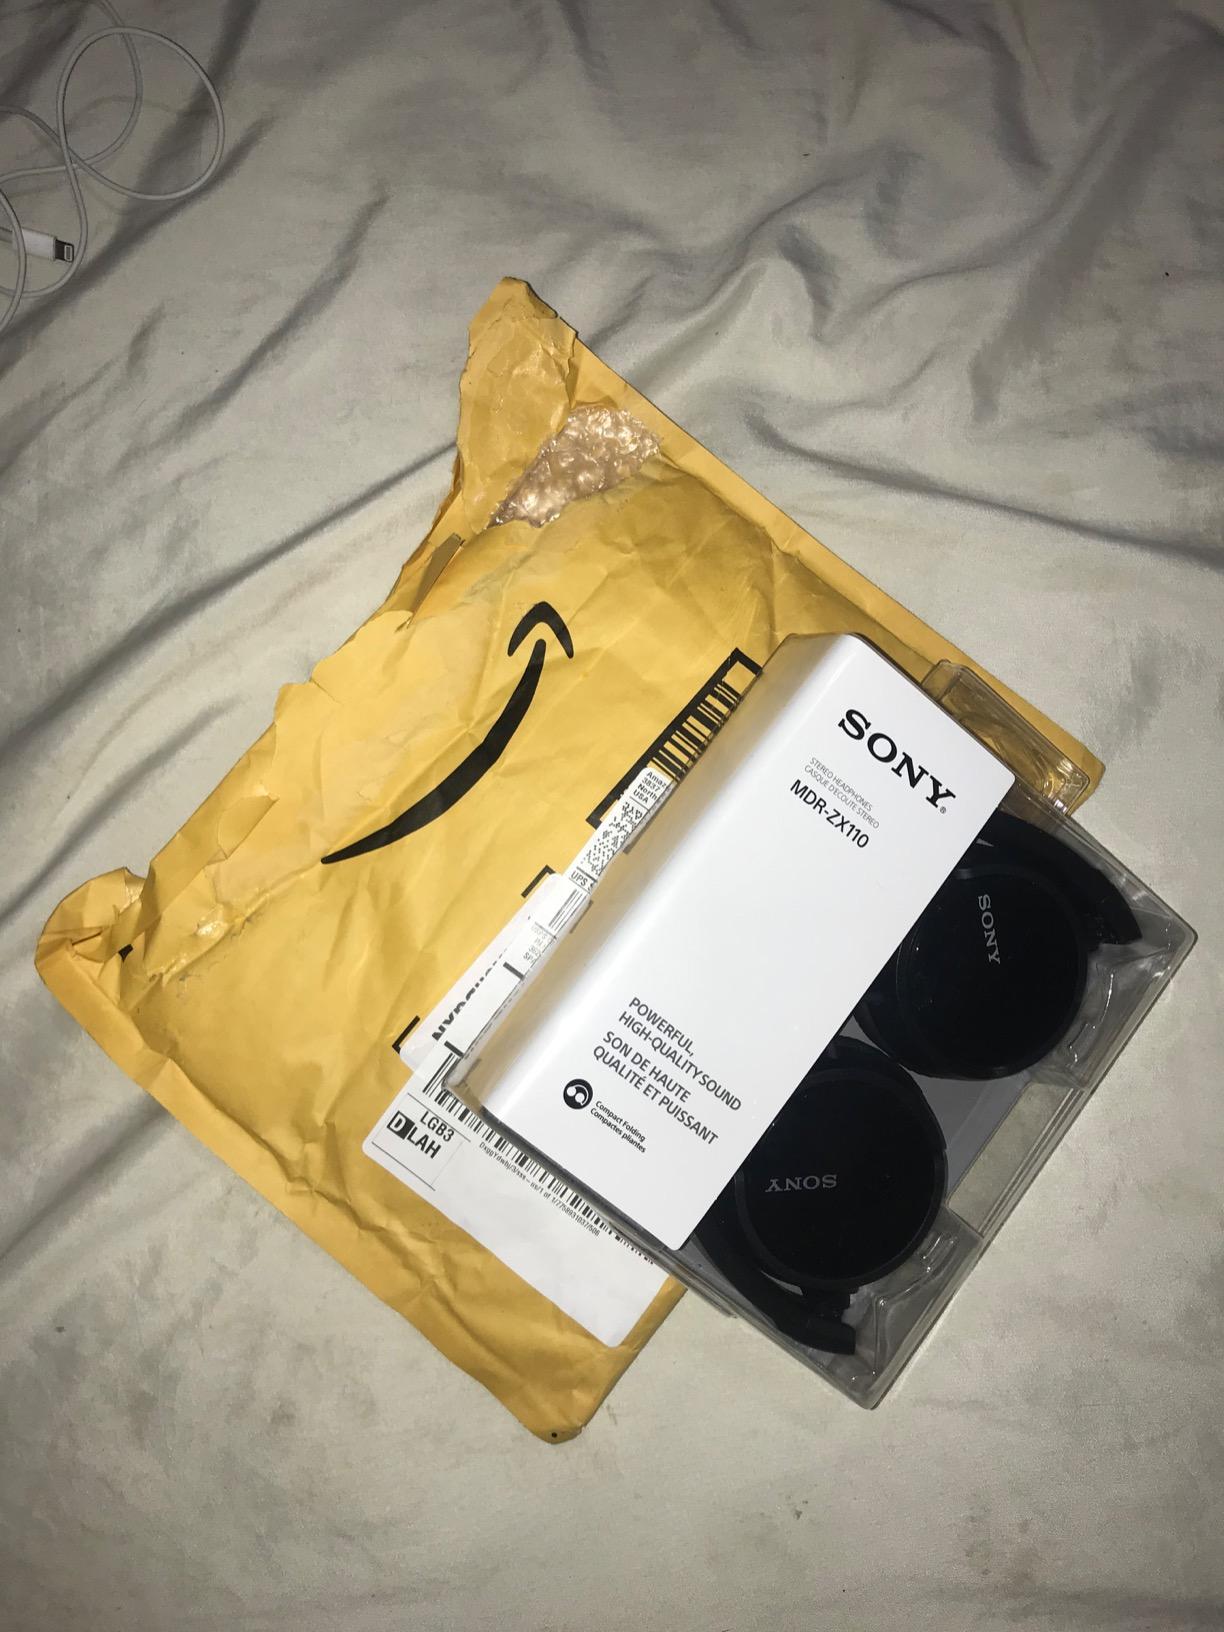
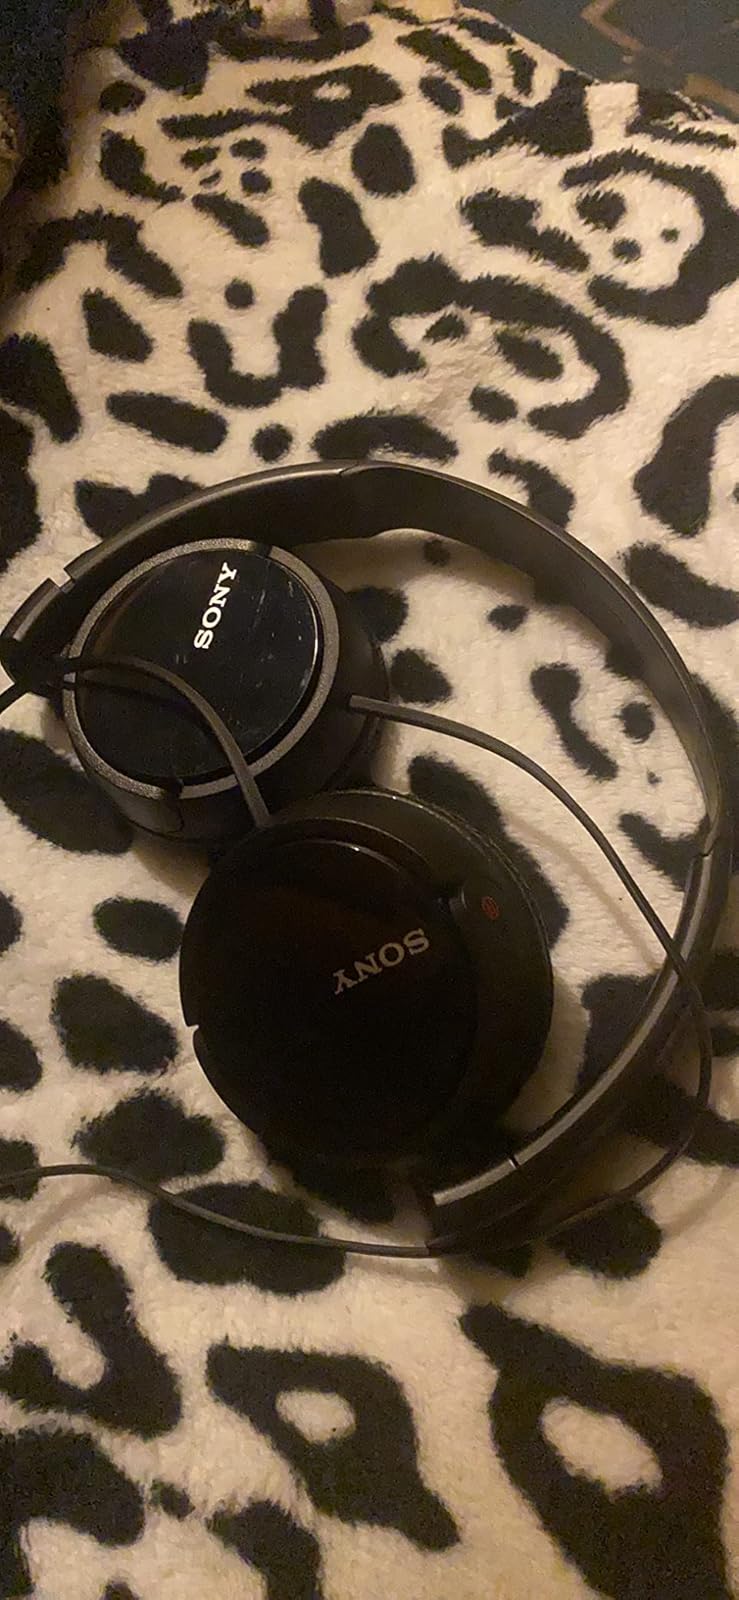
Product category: headphones
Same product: yes